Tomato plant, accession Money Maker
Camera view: horizontal (90 deg, fisheye); turntable rotation: 60 degrees
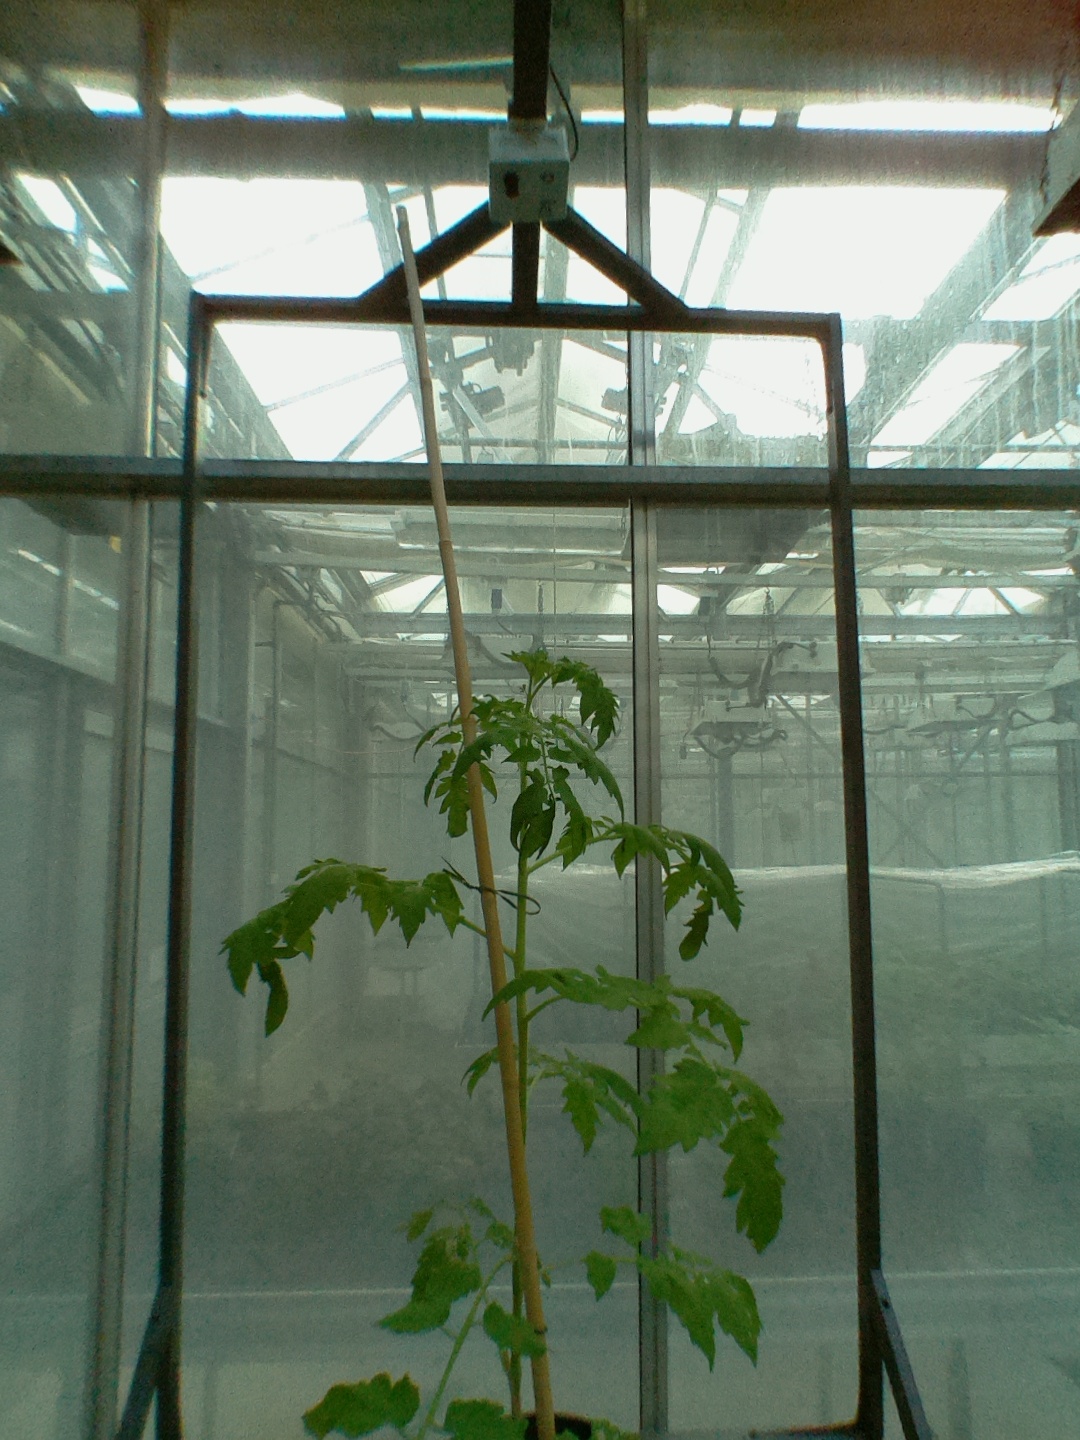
BBCH growth stage 15: 10 of true leaves visible